Turan Depression

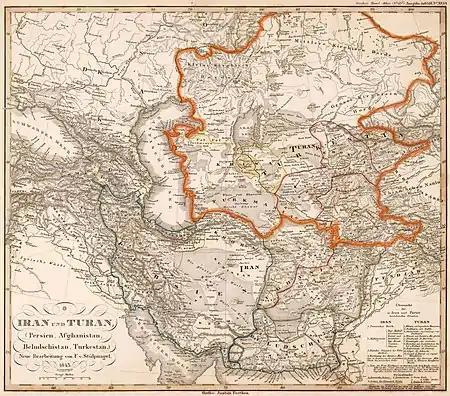
Turan Depression (area enclosed by orange line)

The Turan Depression, Turan Lowland or Turanian Basin is a low-lying desert basin region stretching from southern Turkmenistan through Uzbekistan to Kazakhstan.